Kai Heerings

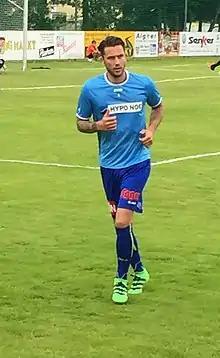

Kai Heerings (born 12 January 1990) is a Dutch professional footballer who plays as a centre-back for Ajax Amateurs.